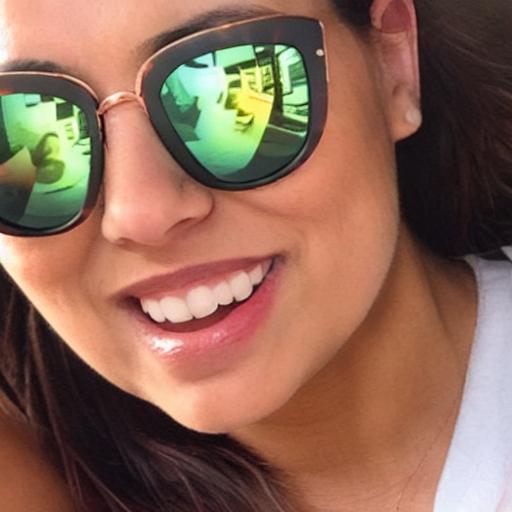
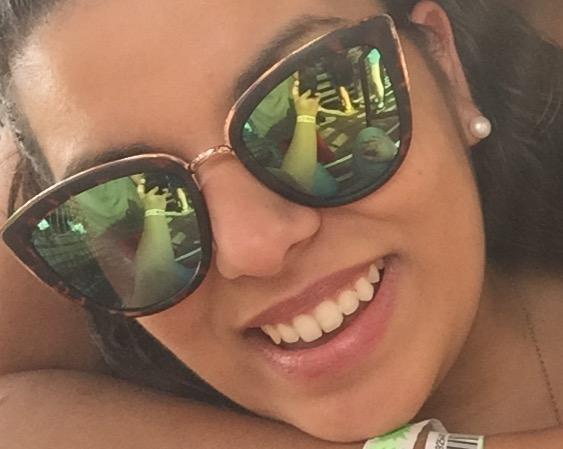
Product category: accessories_sunglasses
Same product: no